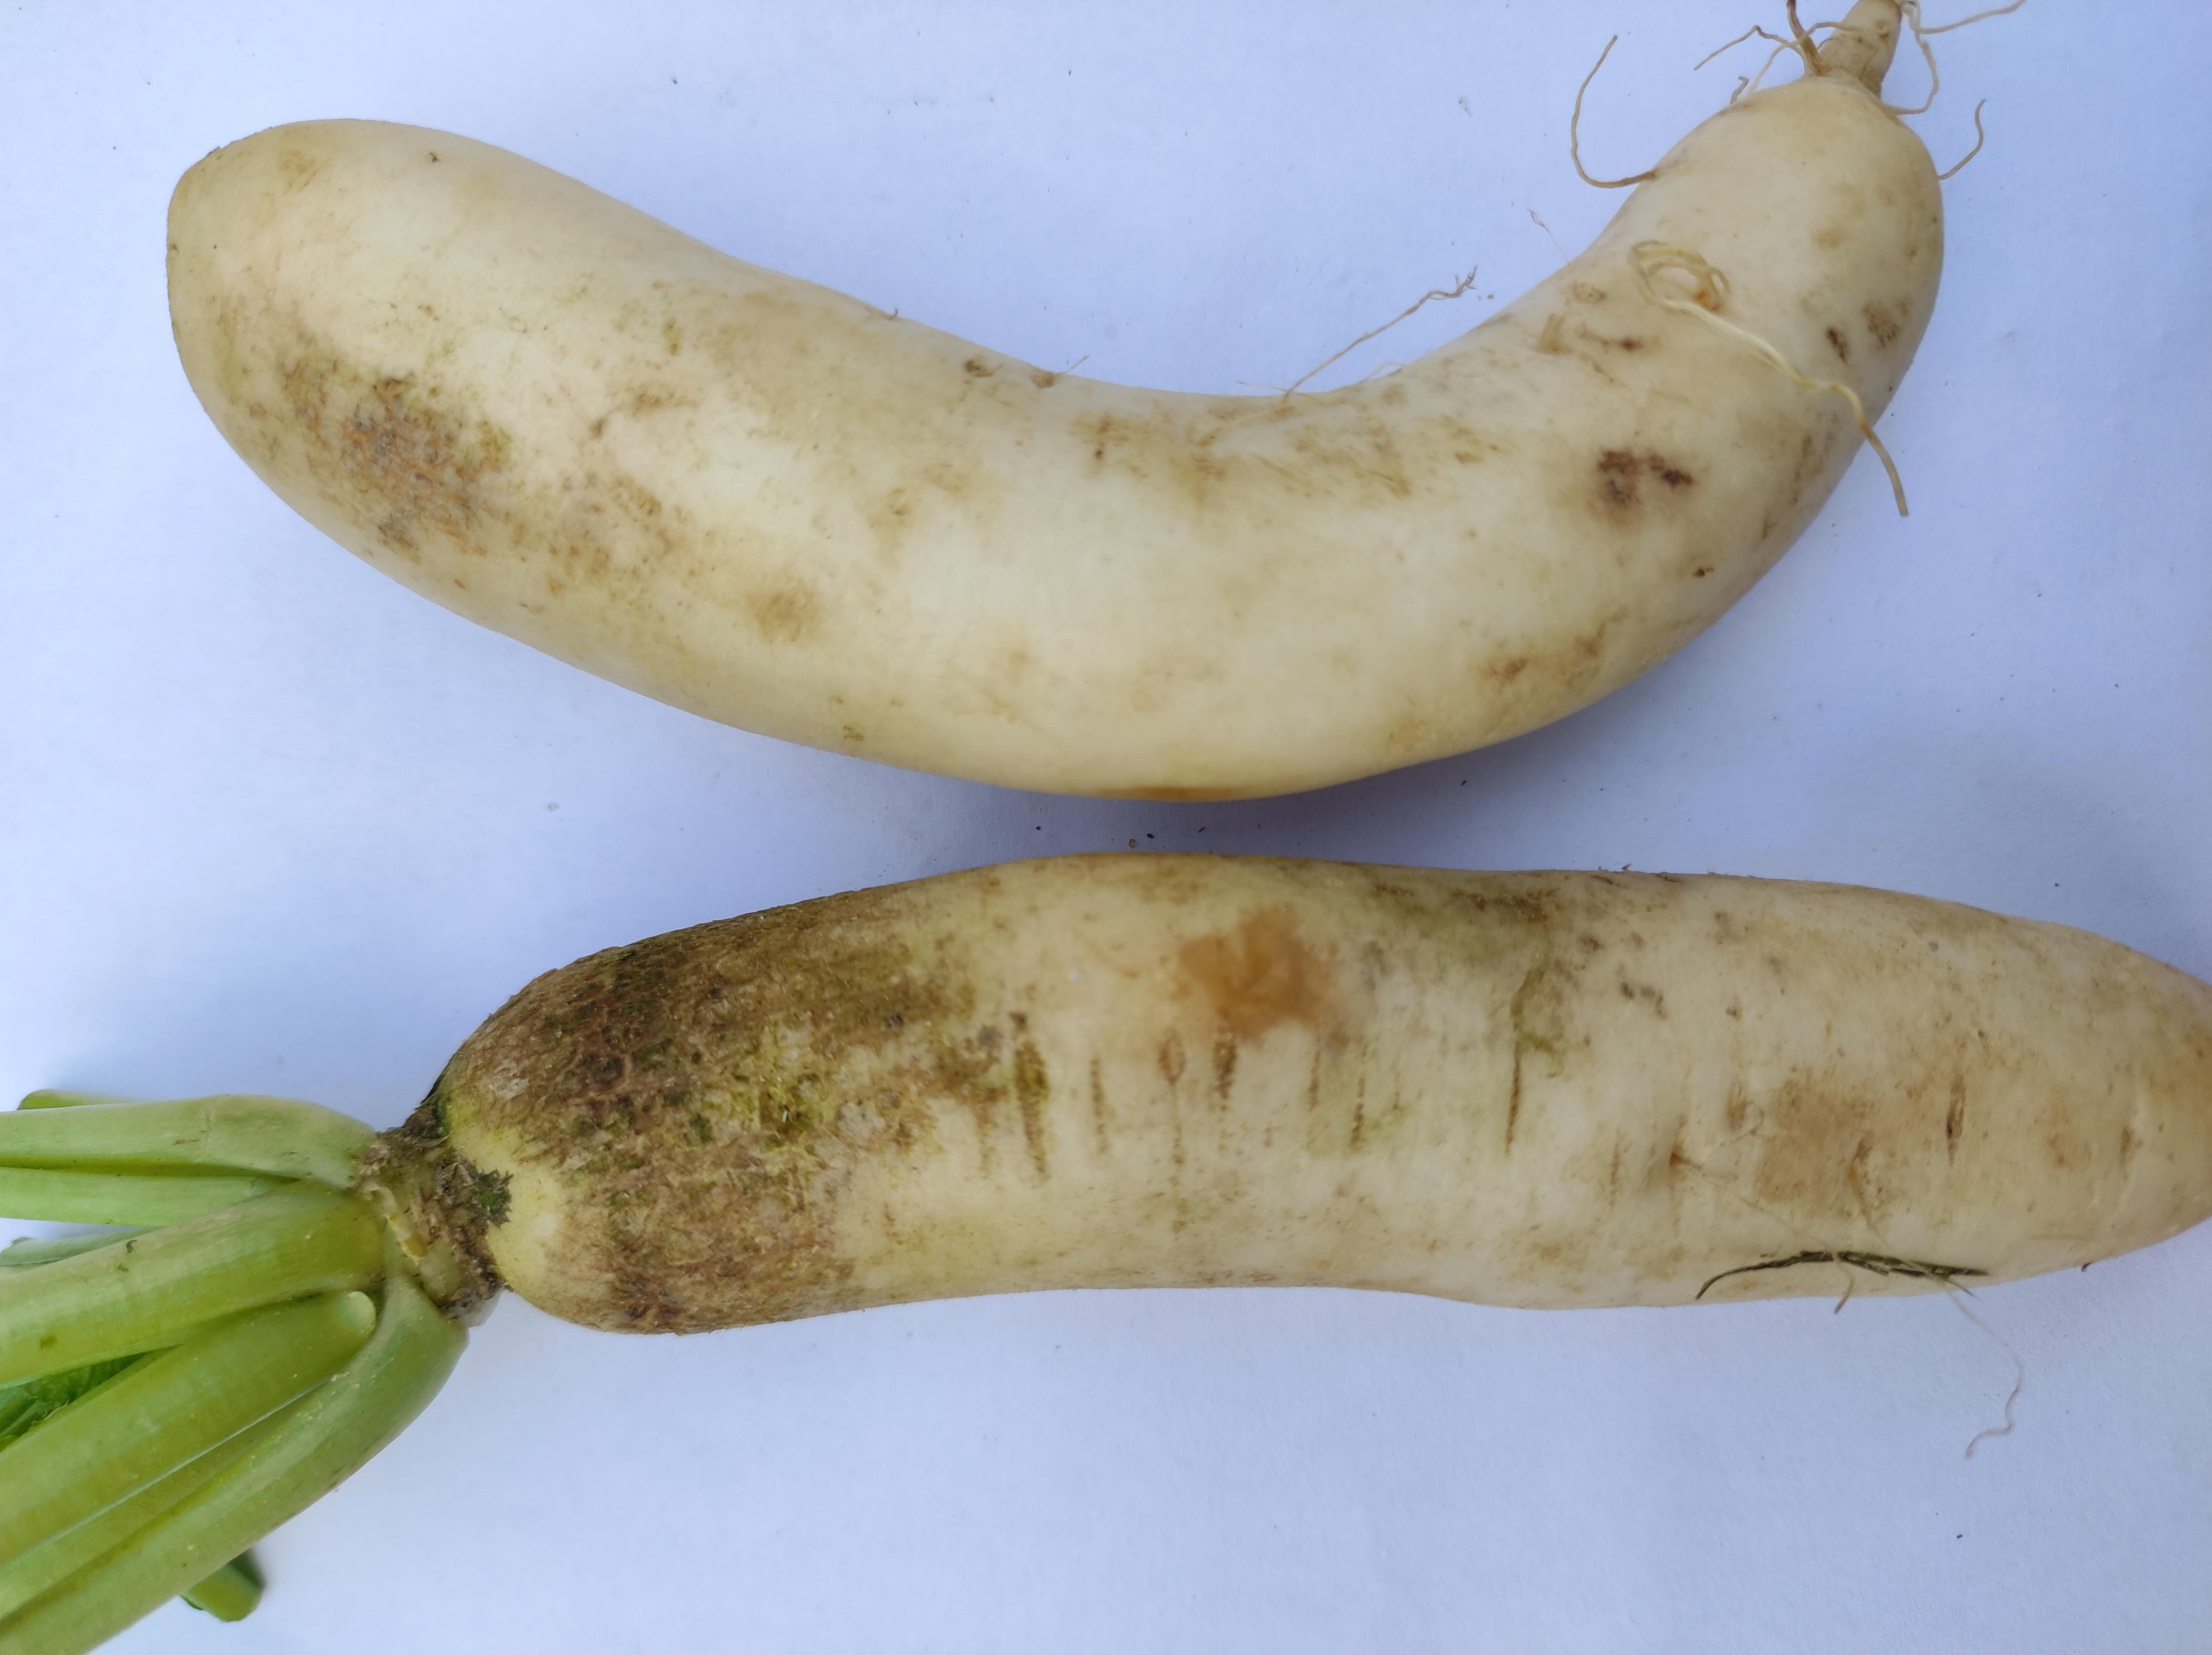
Label: Radish